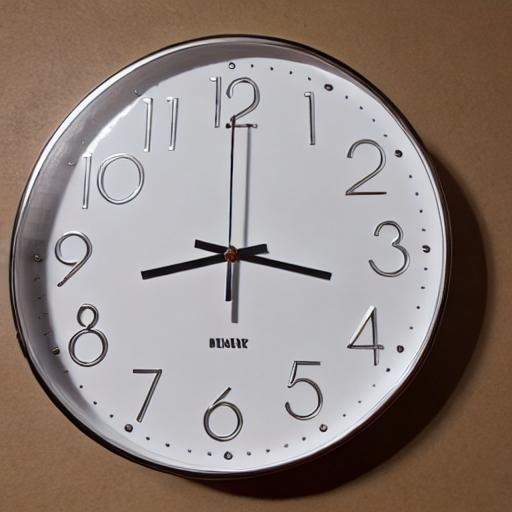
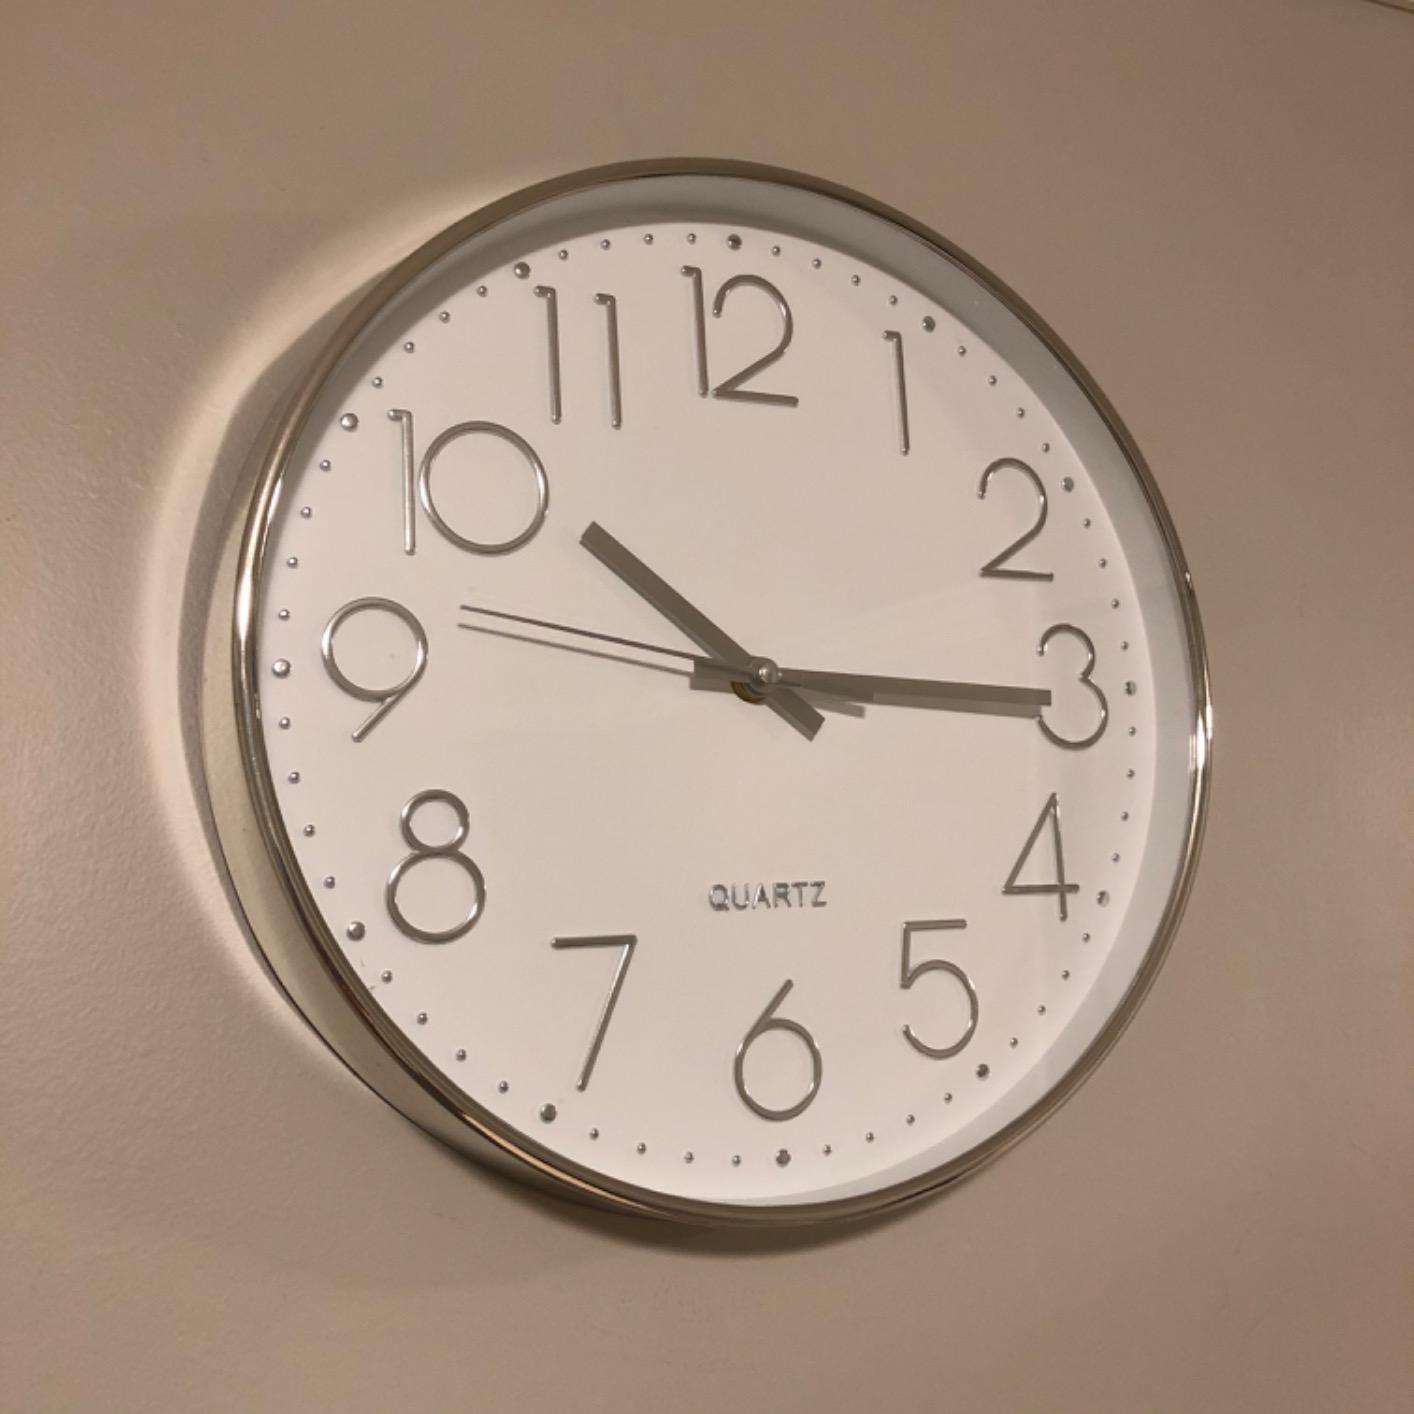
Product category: clock
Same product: no